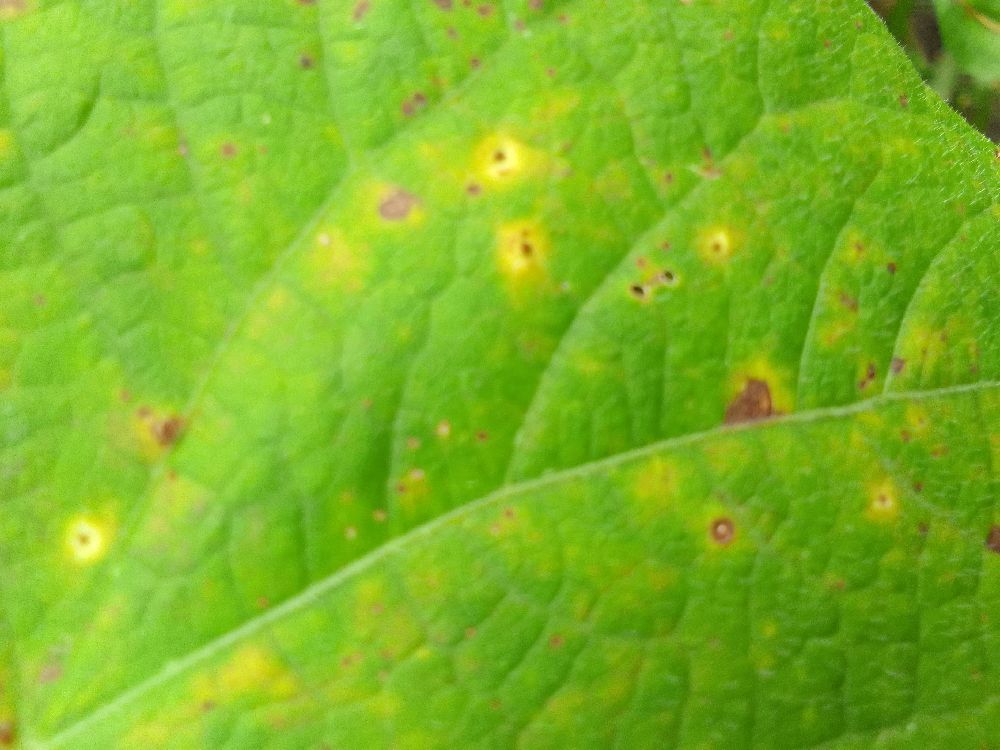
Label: rust